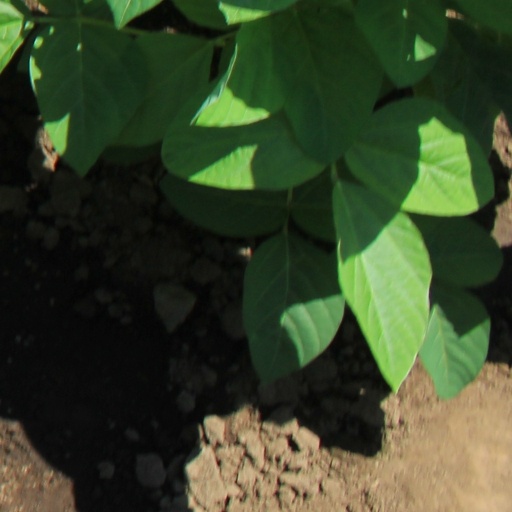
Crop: soybean